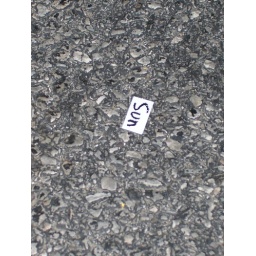
piece of paper that was on the ground in a starbucks parking lot